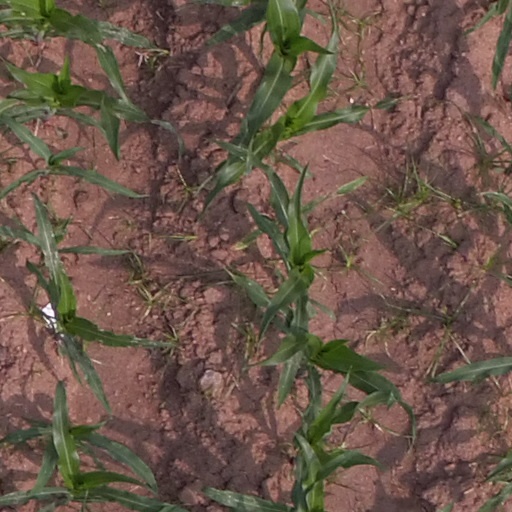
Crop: maize; corn